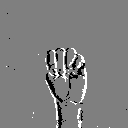
ASL letter: m